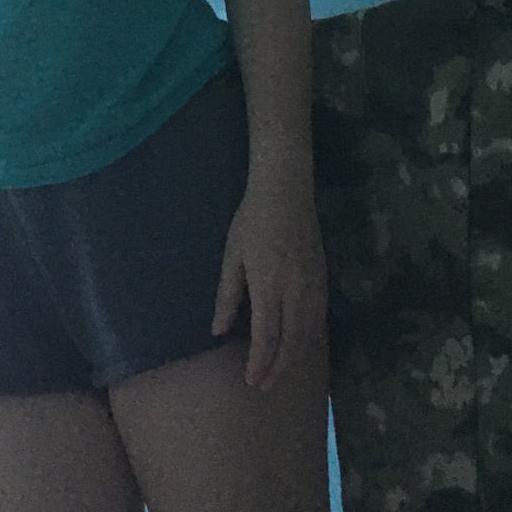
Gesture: no_gesture